Water privatization

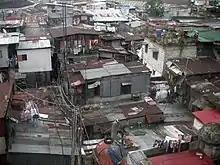
The private companies providing water in Manila have expanded access of water supply to the poor living in slums.

Beyond water privatization, which involves contractual relationships between a government and formally established large companies, there is also "the other private sector" in water supply consisting of small-scale, often informal local operators. They exist in most cities in the Global South and sometimes provide a large portion of the city's population with water. For example, a study of six Latin American countries showed that they provide water to 25% of the population in seven cities. In Africa, they serve an estimated 50% of the urban population. They mainly operate in slums, serving the people who are not catered to by the city authorities. Many small-scale water operators provide water through tanker trucks or animal-drawn carts. Others operate water distribution networks fed by wells, as it is the case in Asunción, Paraguay, and in Sanaa, Yemen. Small-scale operators can be owned by individual entrepreneurs or can take the form of cooperatives, as it is the case in Honduras. Small-scale operators do not always comply with technical norms and the quality of the water they provide or their tariffs are often not regulated. More often than not, their tariffs are significantly higher than those of public water utilities. This can attributed to either profiteering or simply the high transportation costs expended during the distribution of water. They typically lack capital to further expand their network. However, in a few pilot cases – such as in Kenya, Uganda, Cambodia and Vietnam – international aid agencies have provided them with grants to increase access, often in the form of output-based aid.